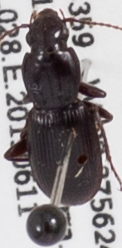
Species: Pterostichus pumilus
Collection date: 2019-06-11
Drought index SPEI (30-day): -0.572
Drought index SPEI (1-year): -2.09
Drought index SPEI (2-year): -2.09